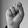
ASL letter: S